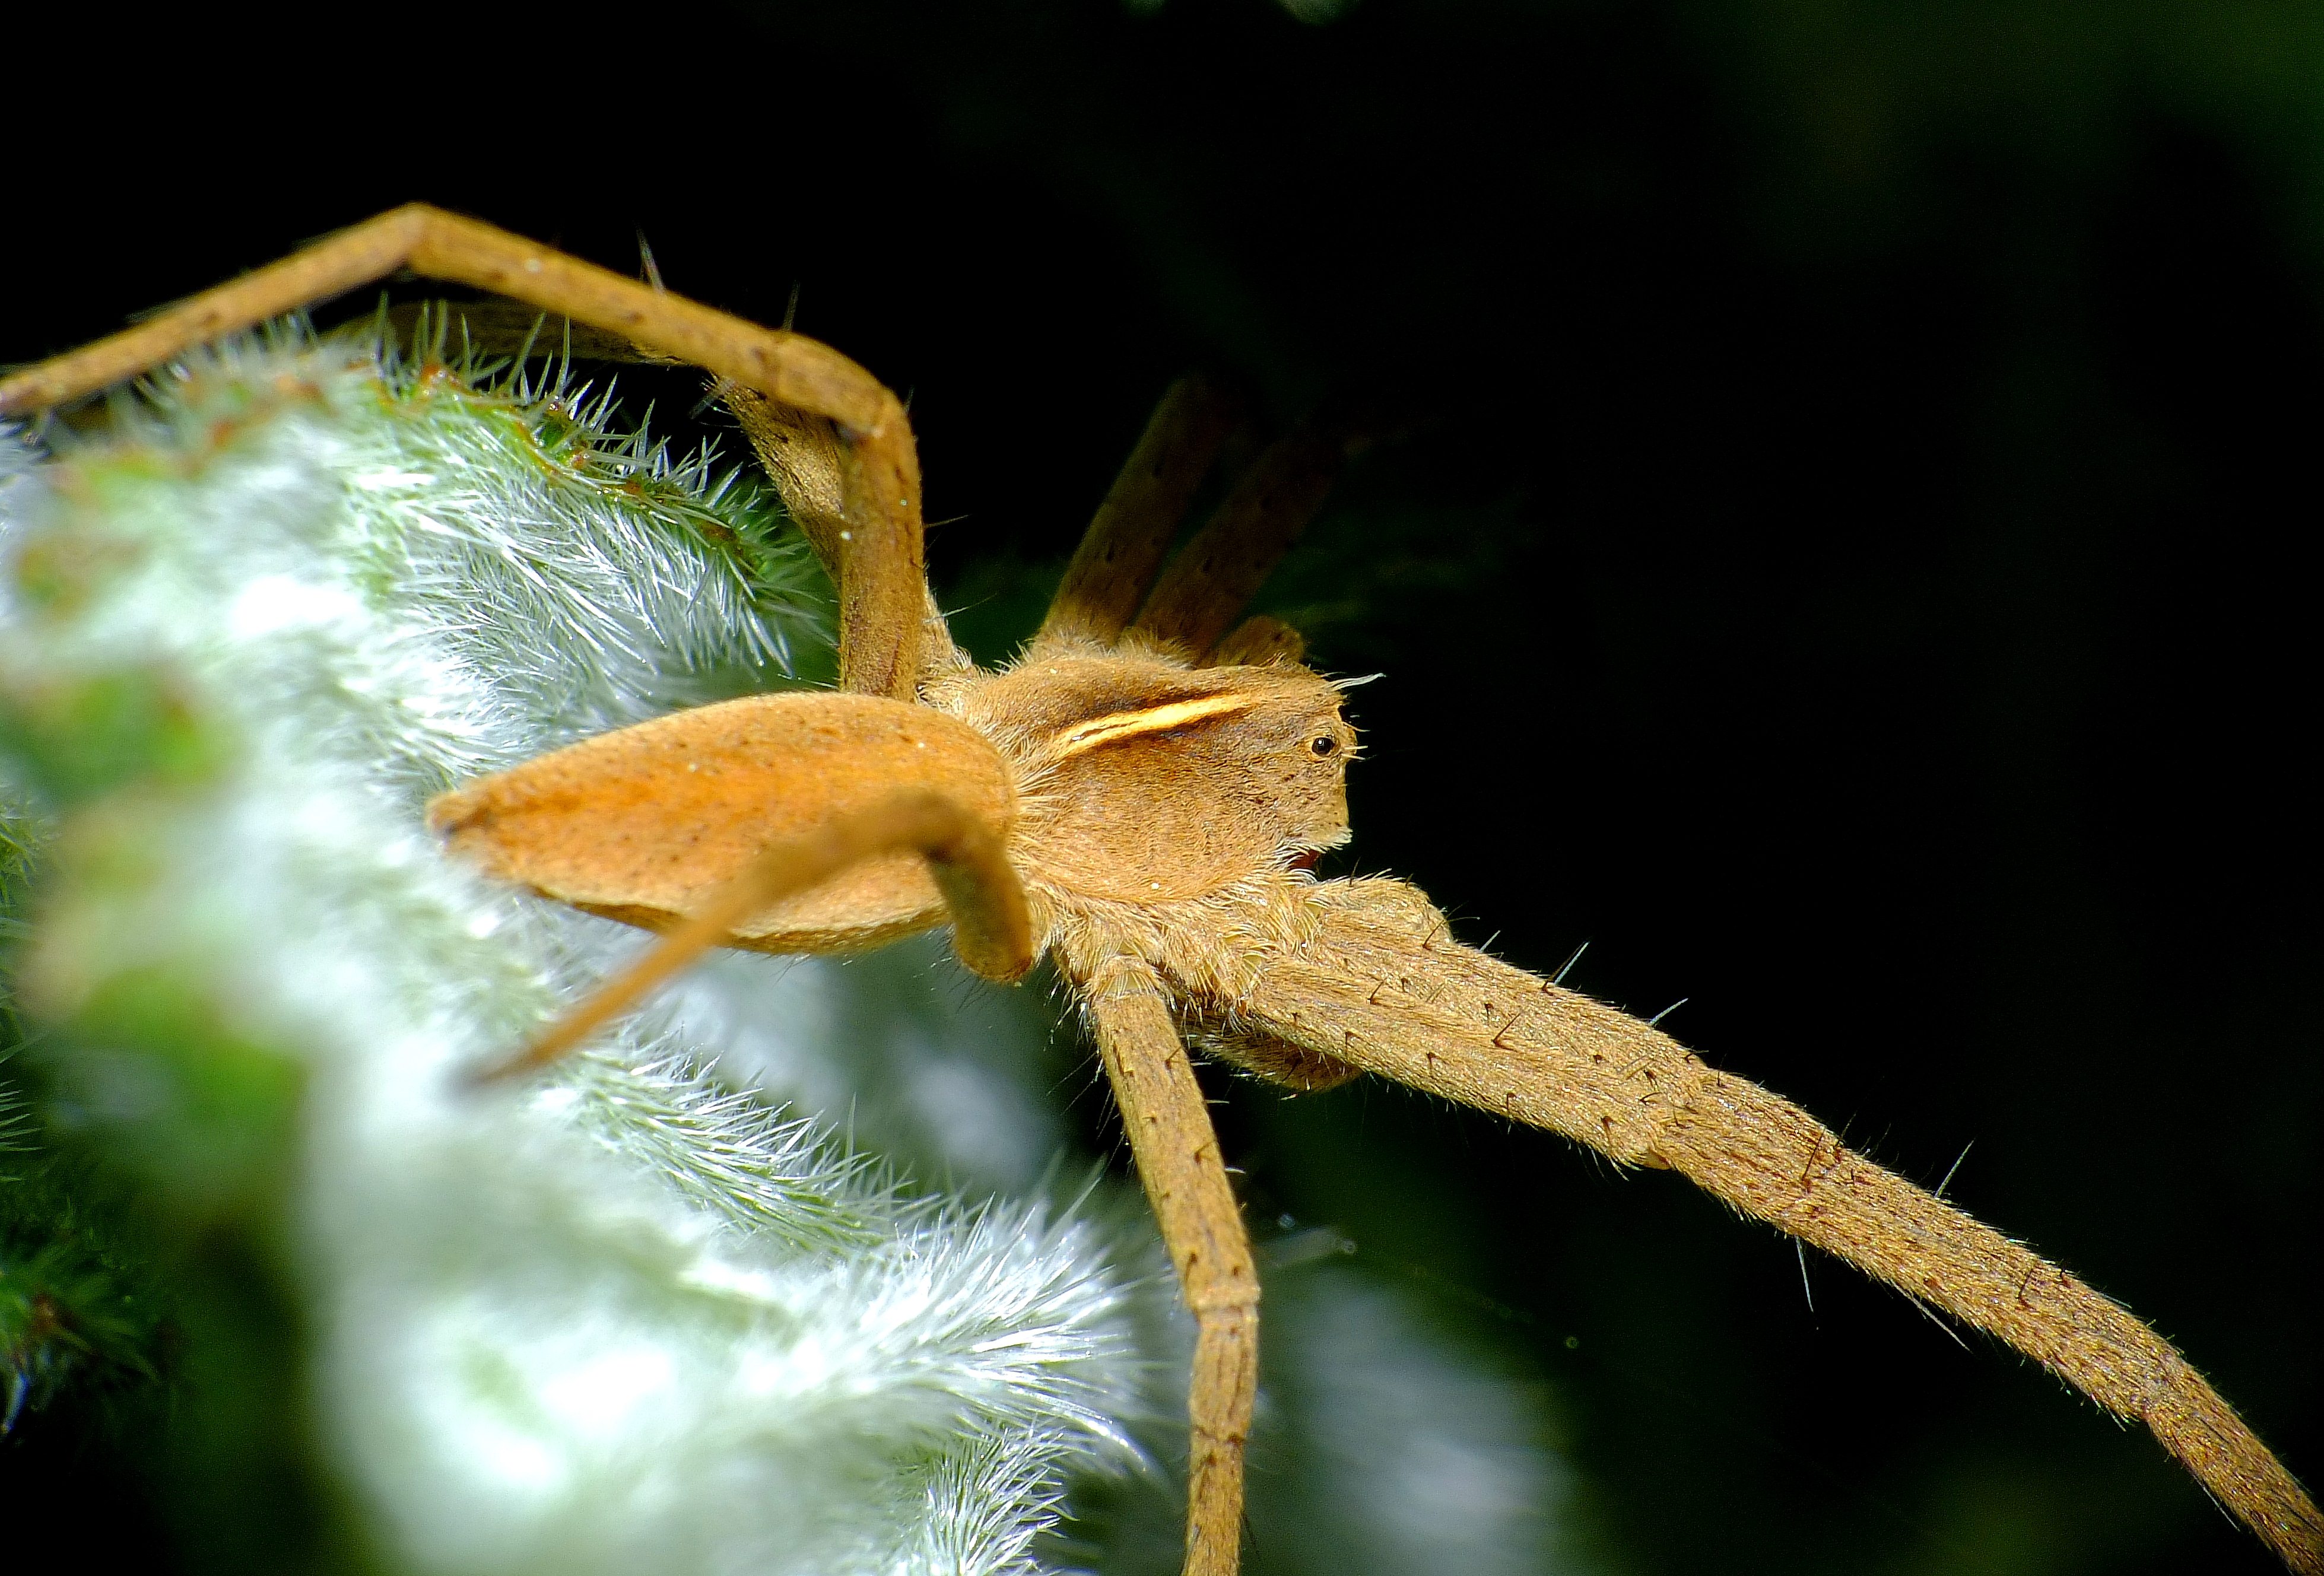
nature, photography, leaf, flower, wildlife, green, insect, macro, flora, fauna, invertebrate, close up, spider, animals, naturaleza, ggl1, gaby1, xovesphoto, animales, gphoto, raynox250, fujifilmxs1, macro photography, arthropod, plant stem, moths and butterflies